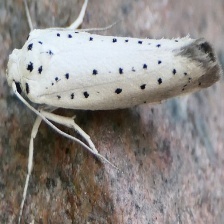
Species: BIRD CHERRY ERMINE MOTH